Inflatable costume

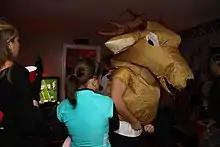
A man wearing an inflatable deer costume

Inflatable costumes are typically used by mascots and started appearing in the 1990s. One of the first inflatable mascots was Lil' Red of the University of Nebraska–Lincoln. Most NBA teams own an inflatable costume.